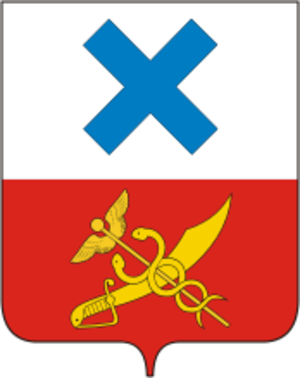
Irbit est une ville de l'oblast de Sverdlovsk, en Russie. Sa population s'élevait à 37 857 habitants en 2013.